Klau Library

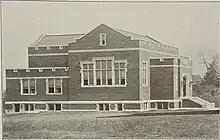
The Bernheim Library Building, the first free-standing building for the Hebrew Union College Library (1913)

When the College moved to Clifton in 1912, the Bernheim Library Building was built, named for Isaac W. Bernheim of Louisville, Kentucky. This building now houses The Jacob Rader Marcus Center of the American Jewish Archives.